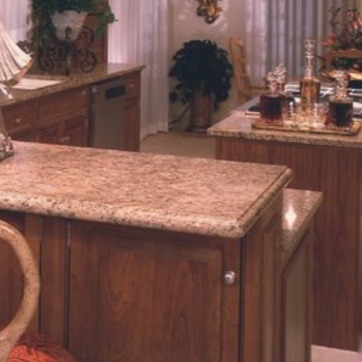
Material: polishedstone